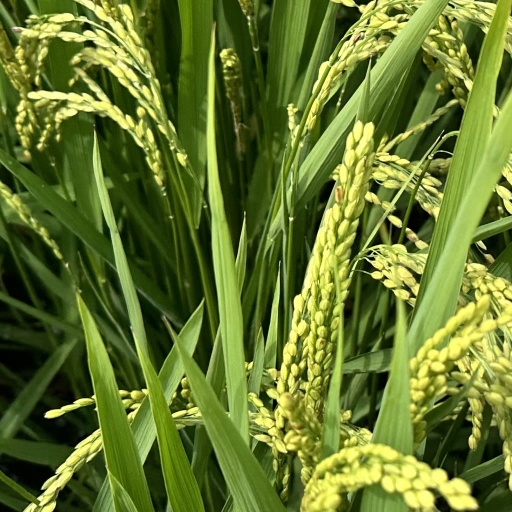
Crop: rice